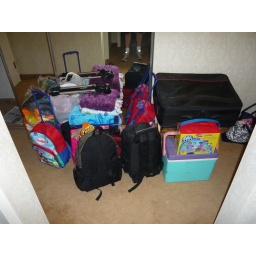
Our bags by the door ready to go home.